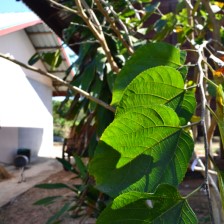
Variety: TaiwanStraberry